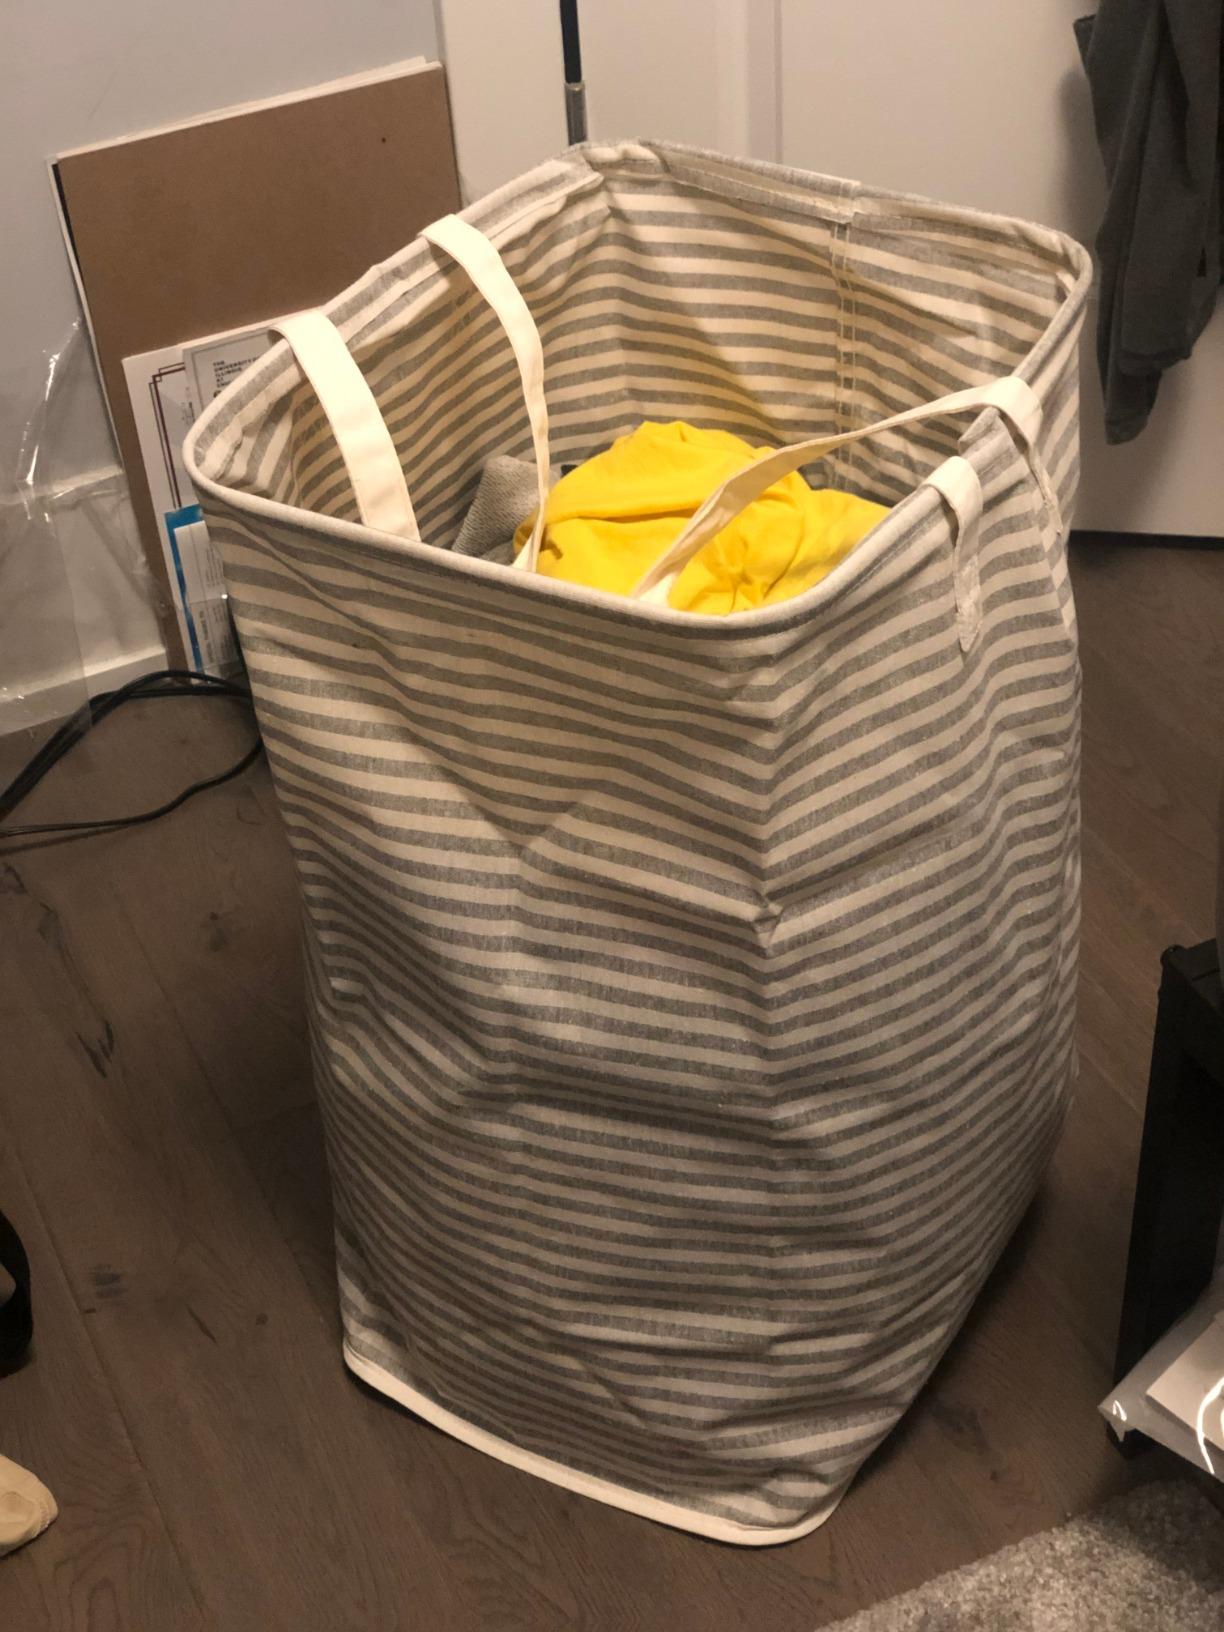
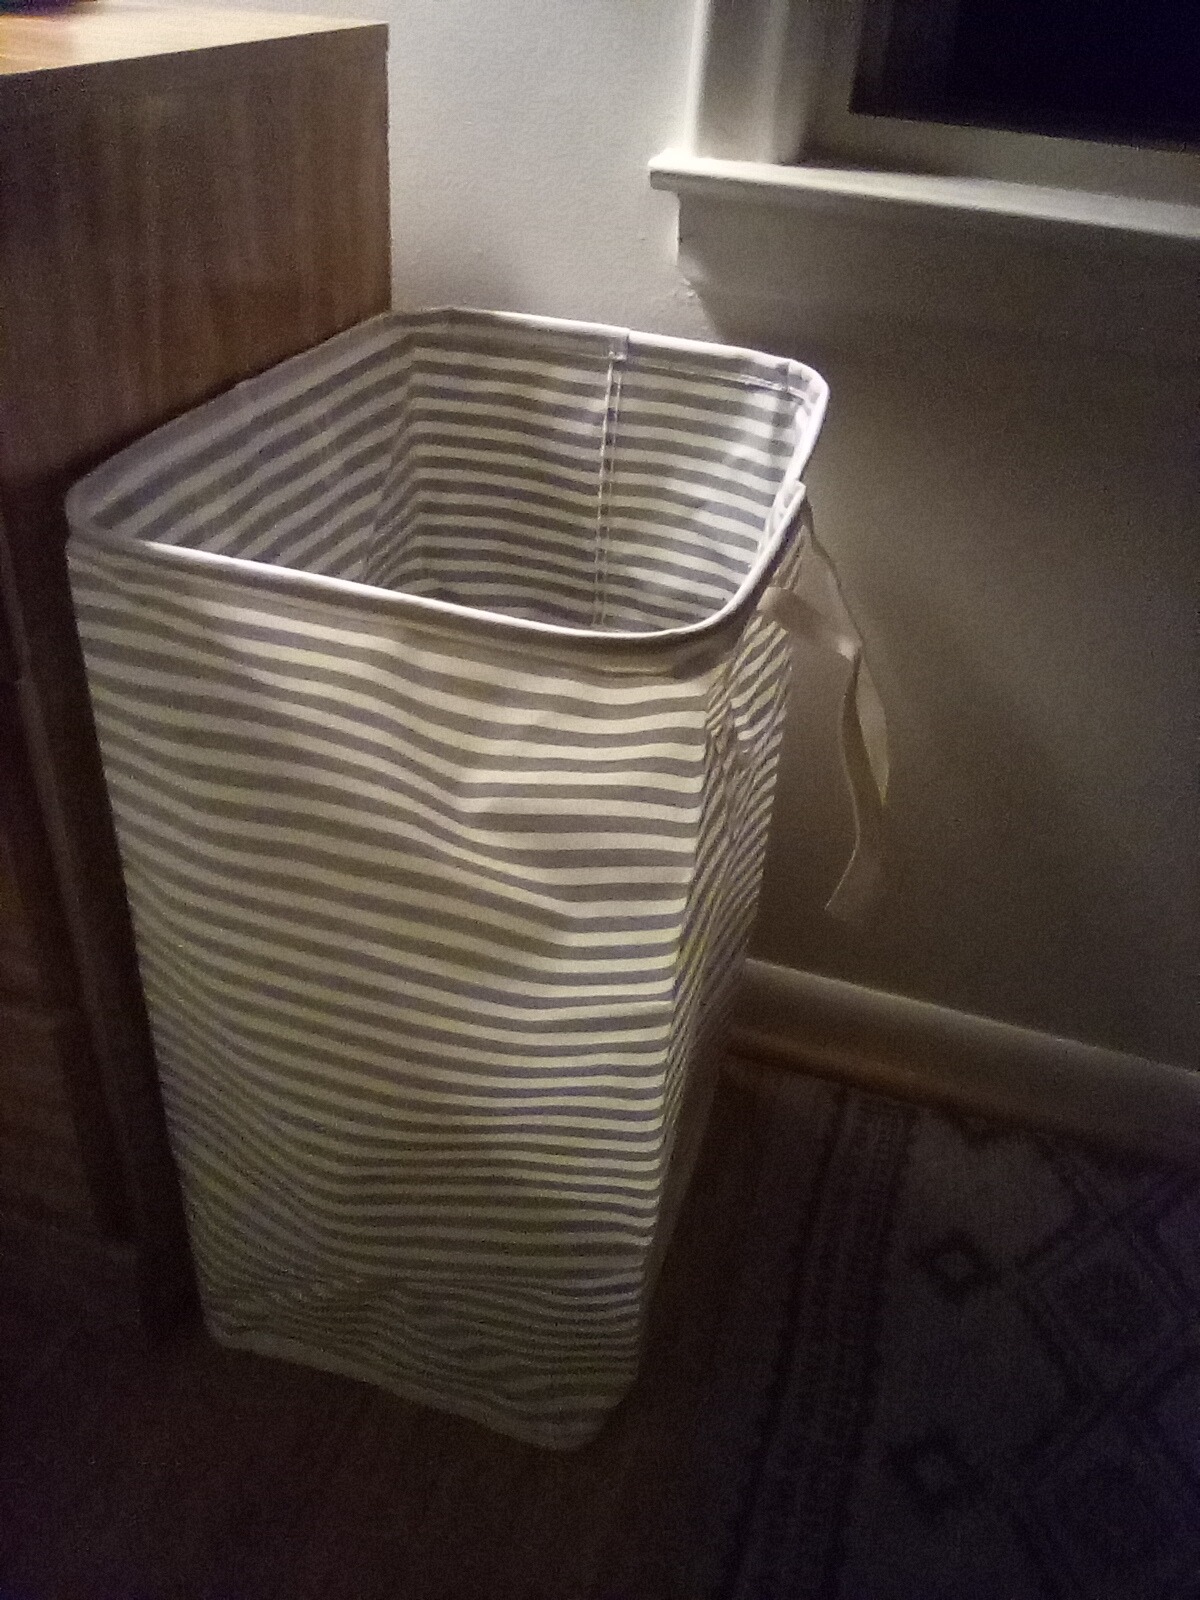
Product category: items_hamper
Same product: yes